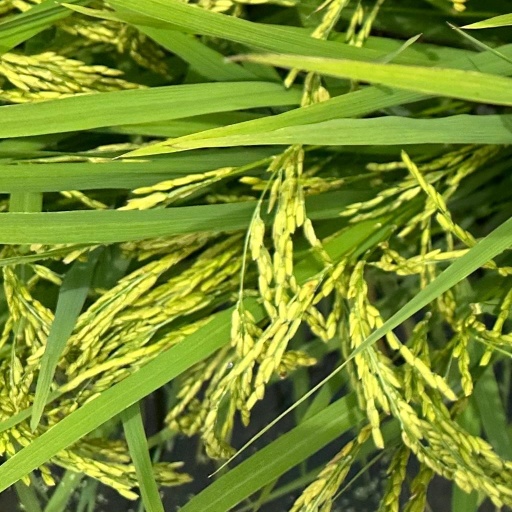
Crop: rice